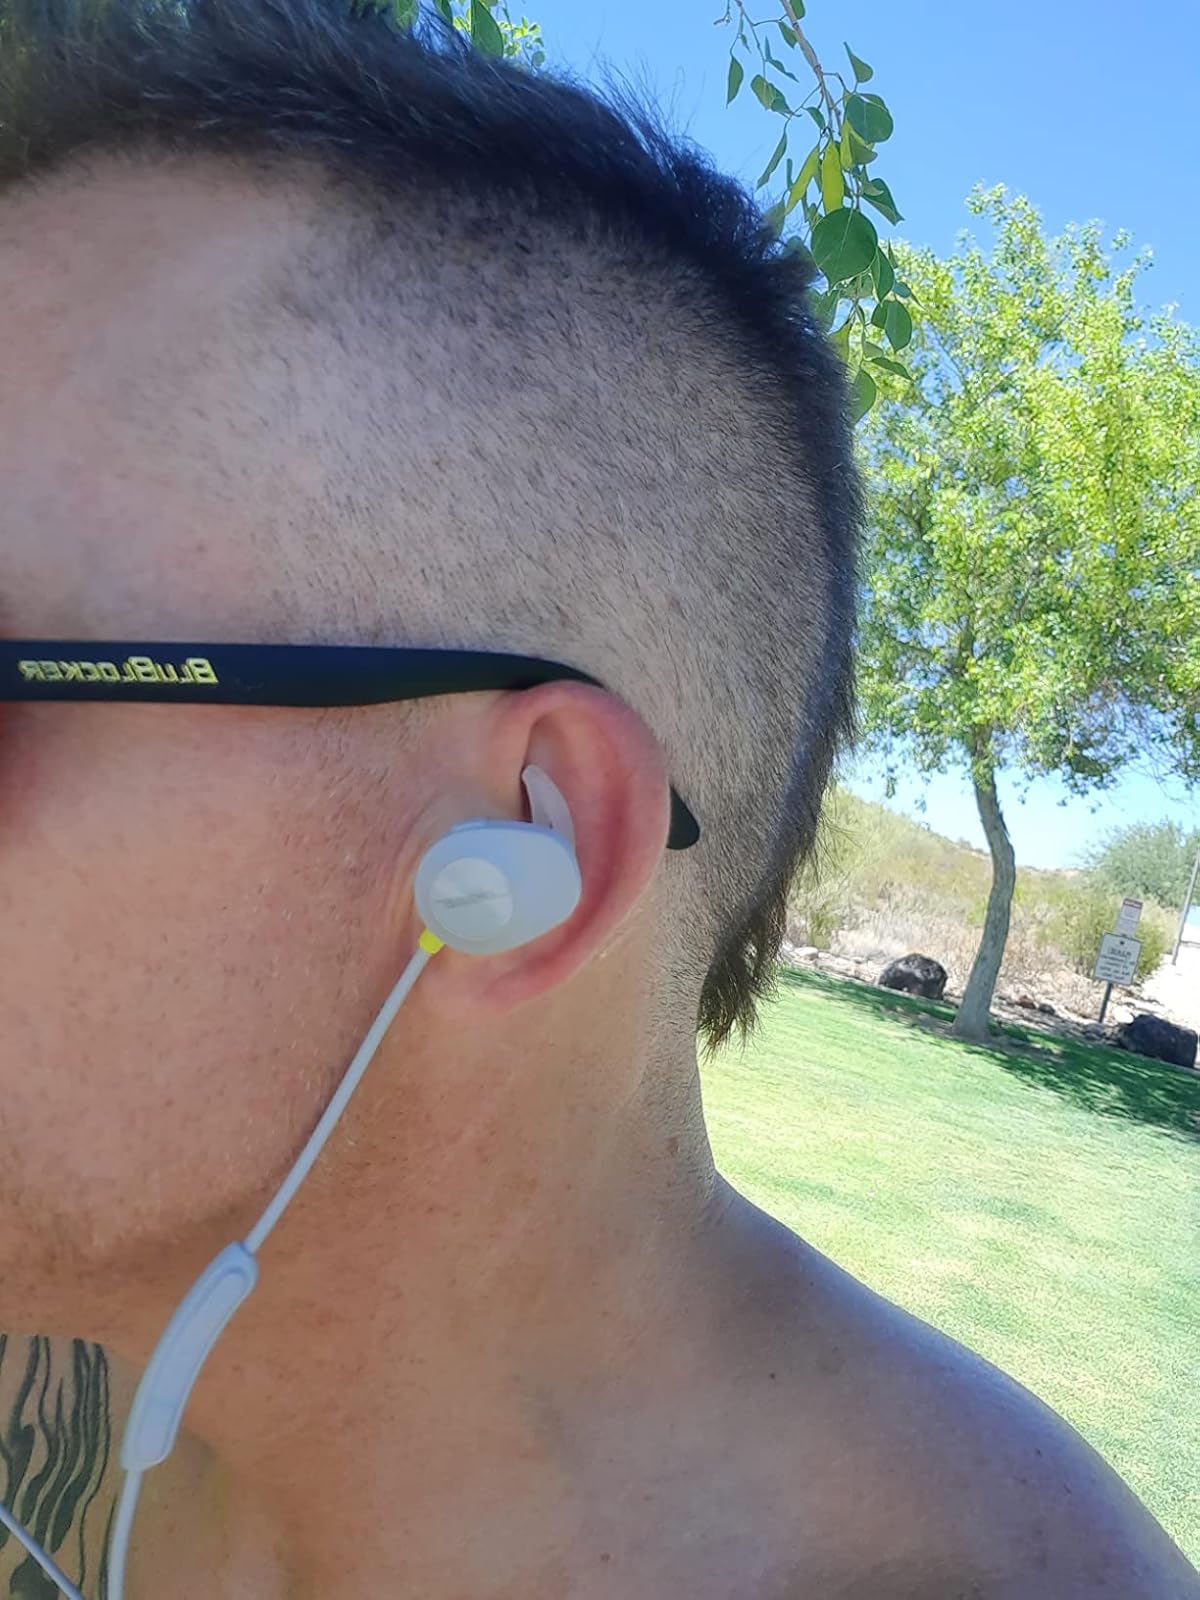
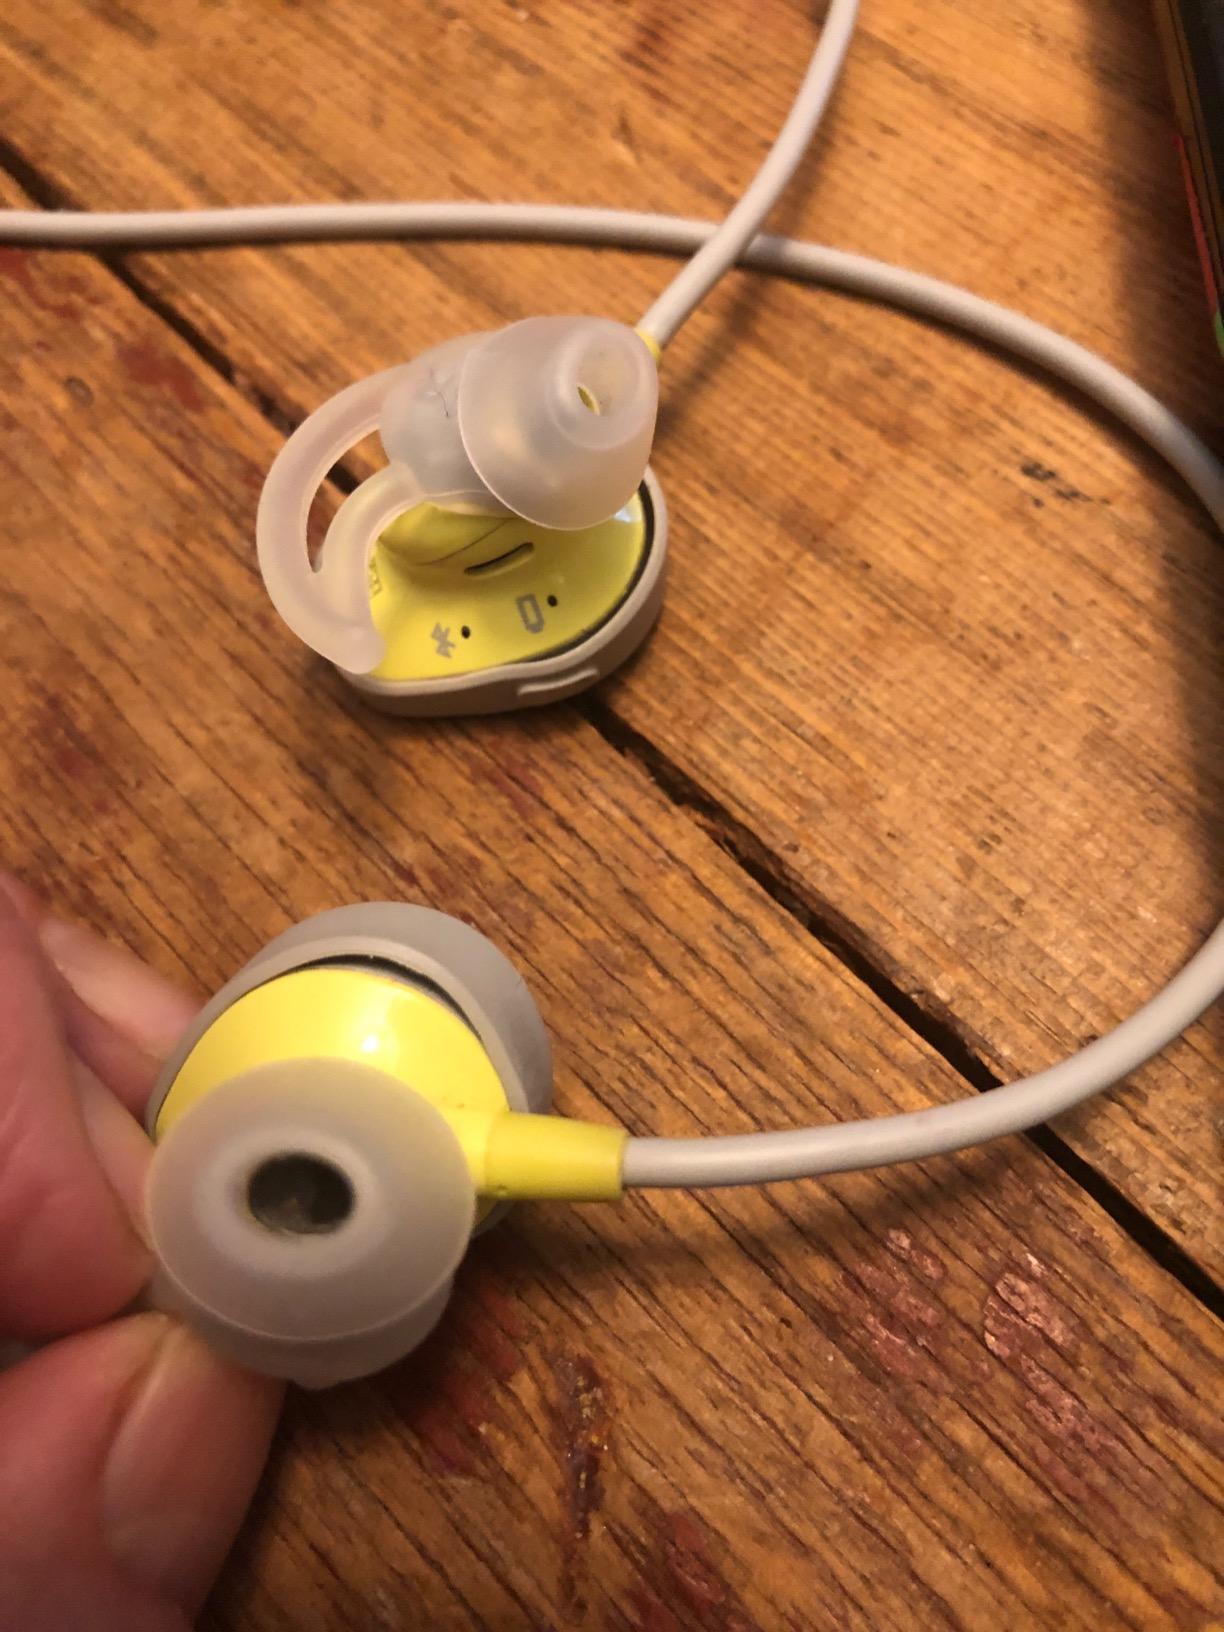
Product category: headphones
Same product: yes